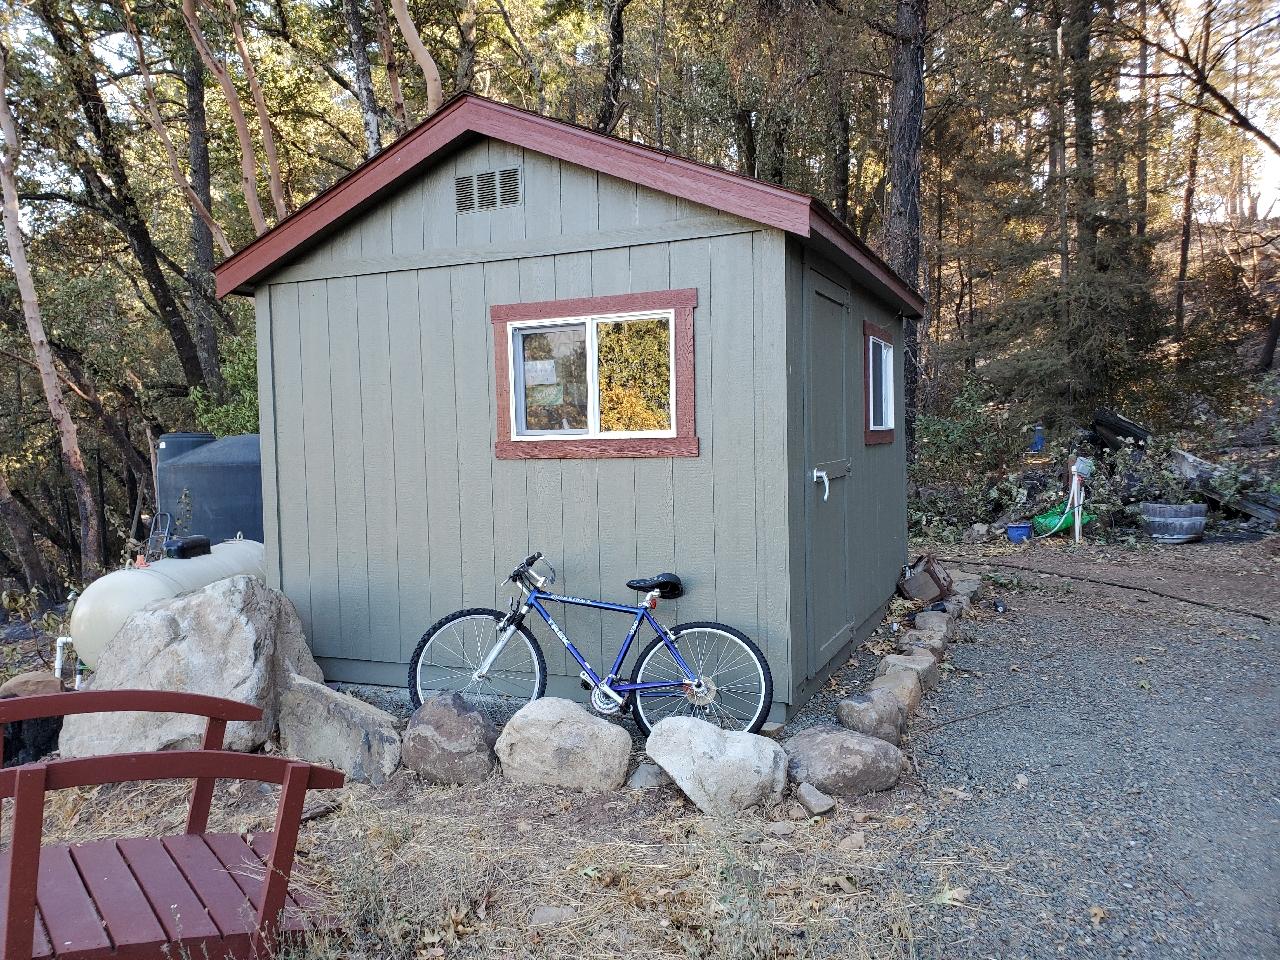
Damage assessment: no_damage